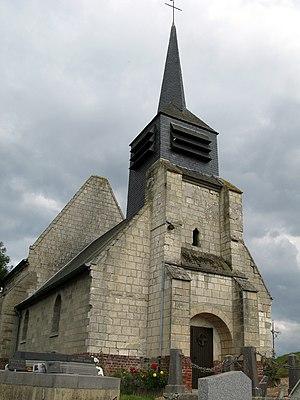
Bettencourt-Rivière est une commune française située dans le département de la Somme en région Hauts-de-France.